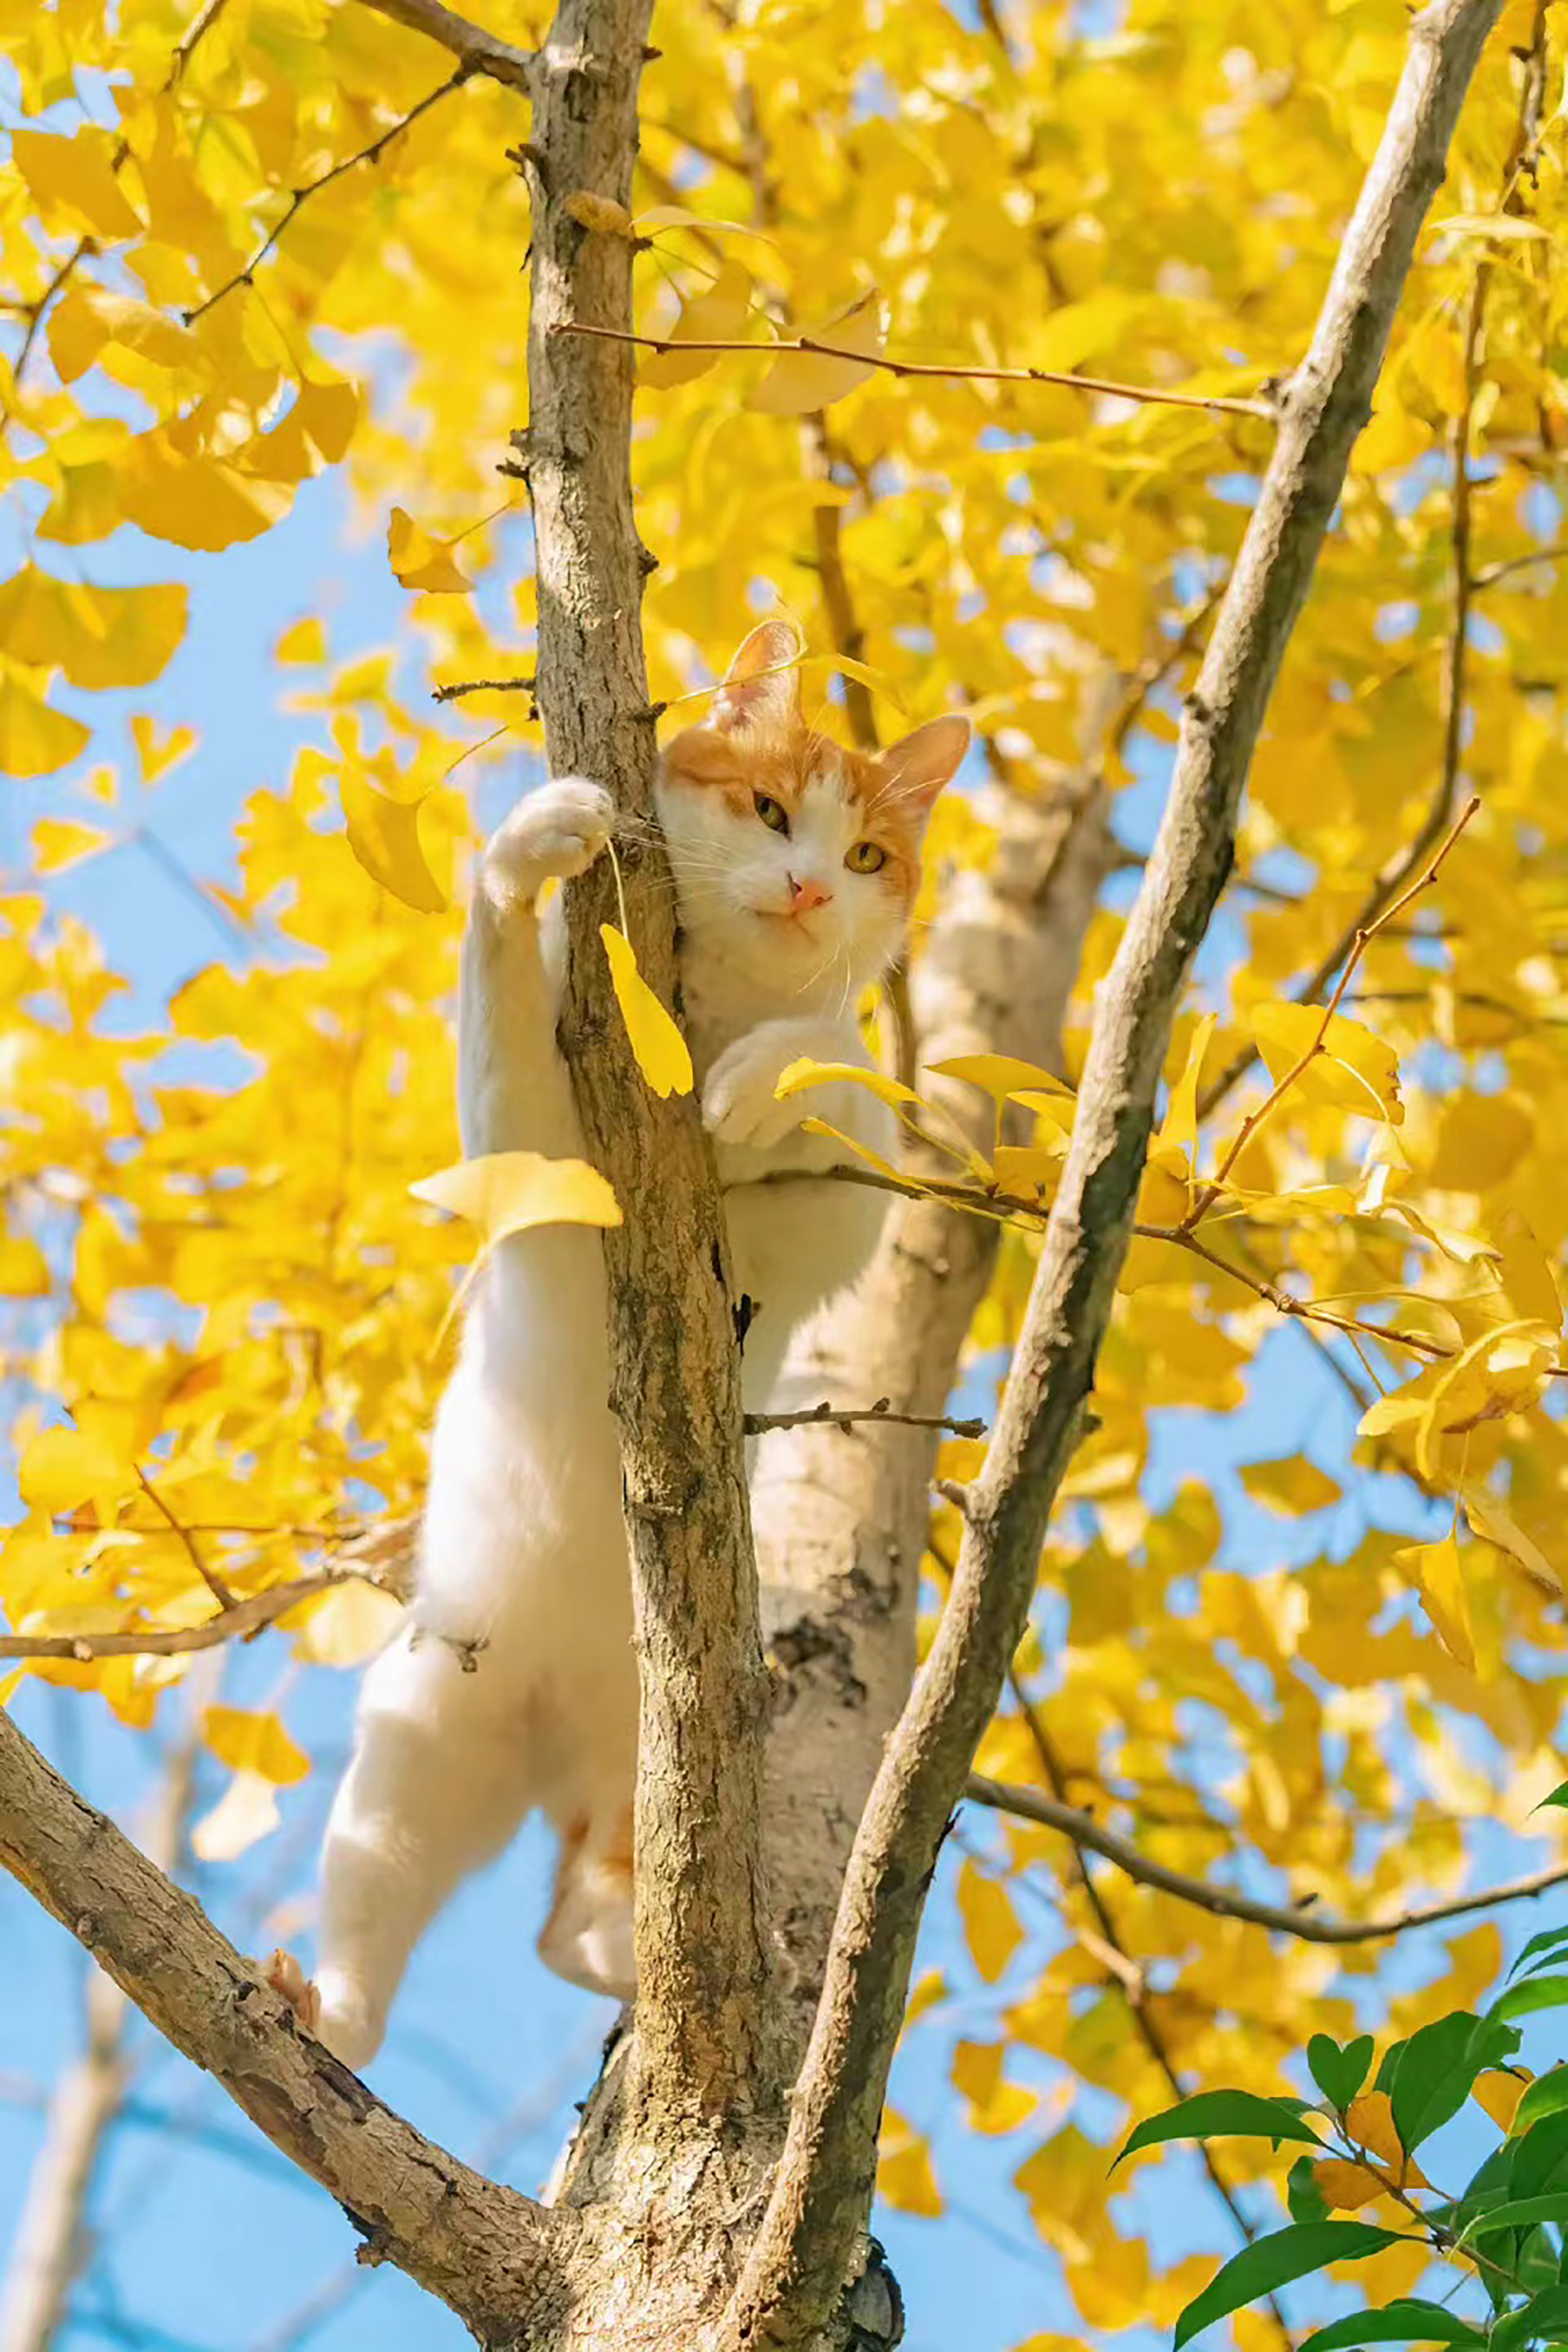
tree, climbing, cats, People in nature, leaf, branch, twig, trunk, deciduous, flowering plant, temperate broadleaf and mixed forest, tail, autumn, woodland, Northern hardwood forest, forest, plant stem, fur, birch family, felidae